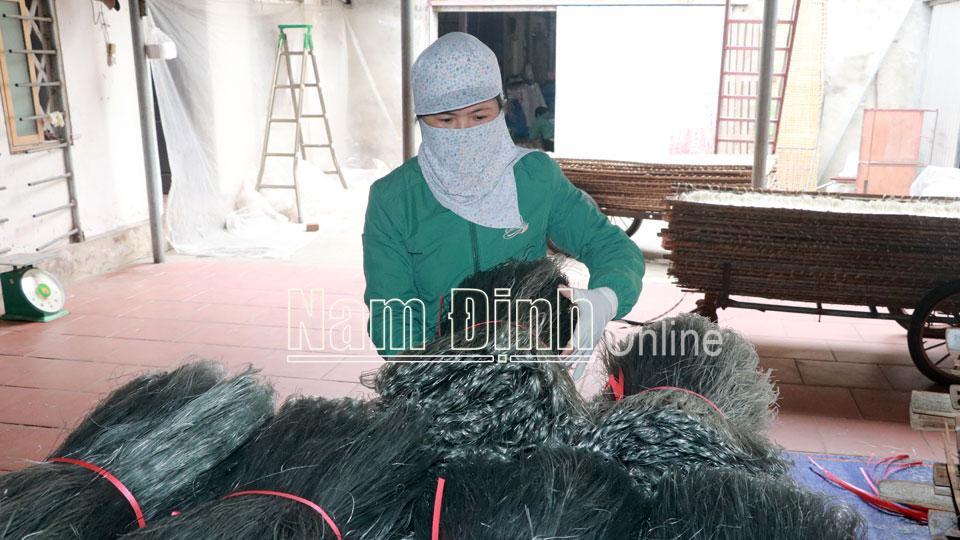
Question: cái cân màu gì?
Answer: cái cân màu xanh lá